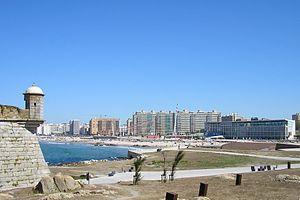
Matosinhos est une ville et une municipalité portugaise. Elle est limitrophe de la ville de Porto au sud et est comprise dans la sous-région du Grand Porto. La ville en elle-même est peuplée de 45 703 habitants. La municipalité comprend quant à elle 168 451 habitants sur dix paroisses. Une importante population a quitté les abords pour venir s'installer ici. La ville est la ville natale d'Álvaro Siza. C'est aussi la ville où le poète Florbela Espanca mourut : une bibliothèque locale porte d'ailleurs son nom. Matosinhos est située sur le littoral et est un centre commercial, balnéaire et industriel de l'agglomération de Porto. Matosinhos bénéficie d'été chauds et de belles plages.